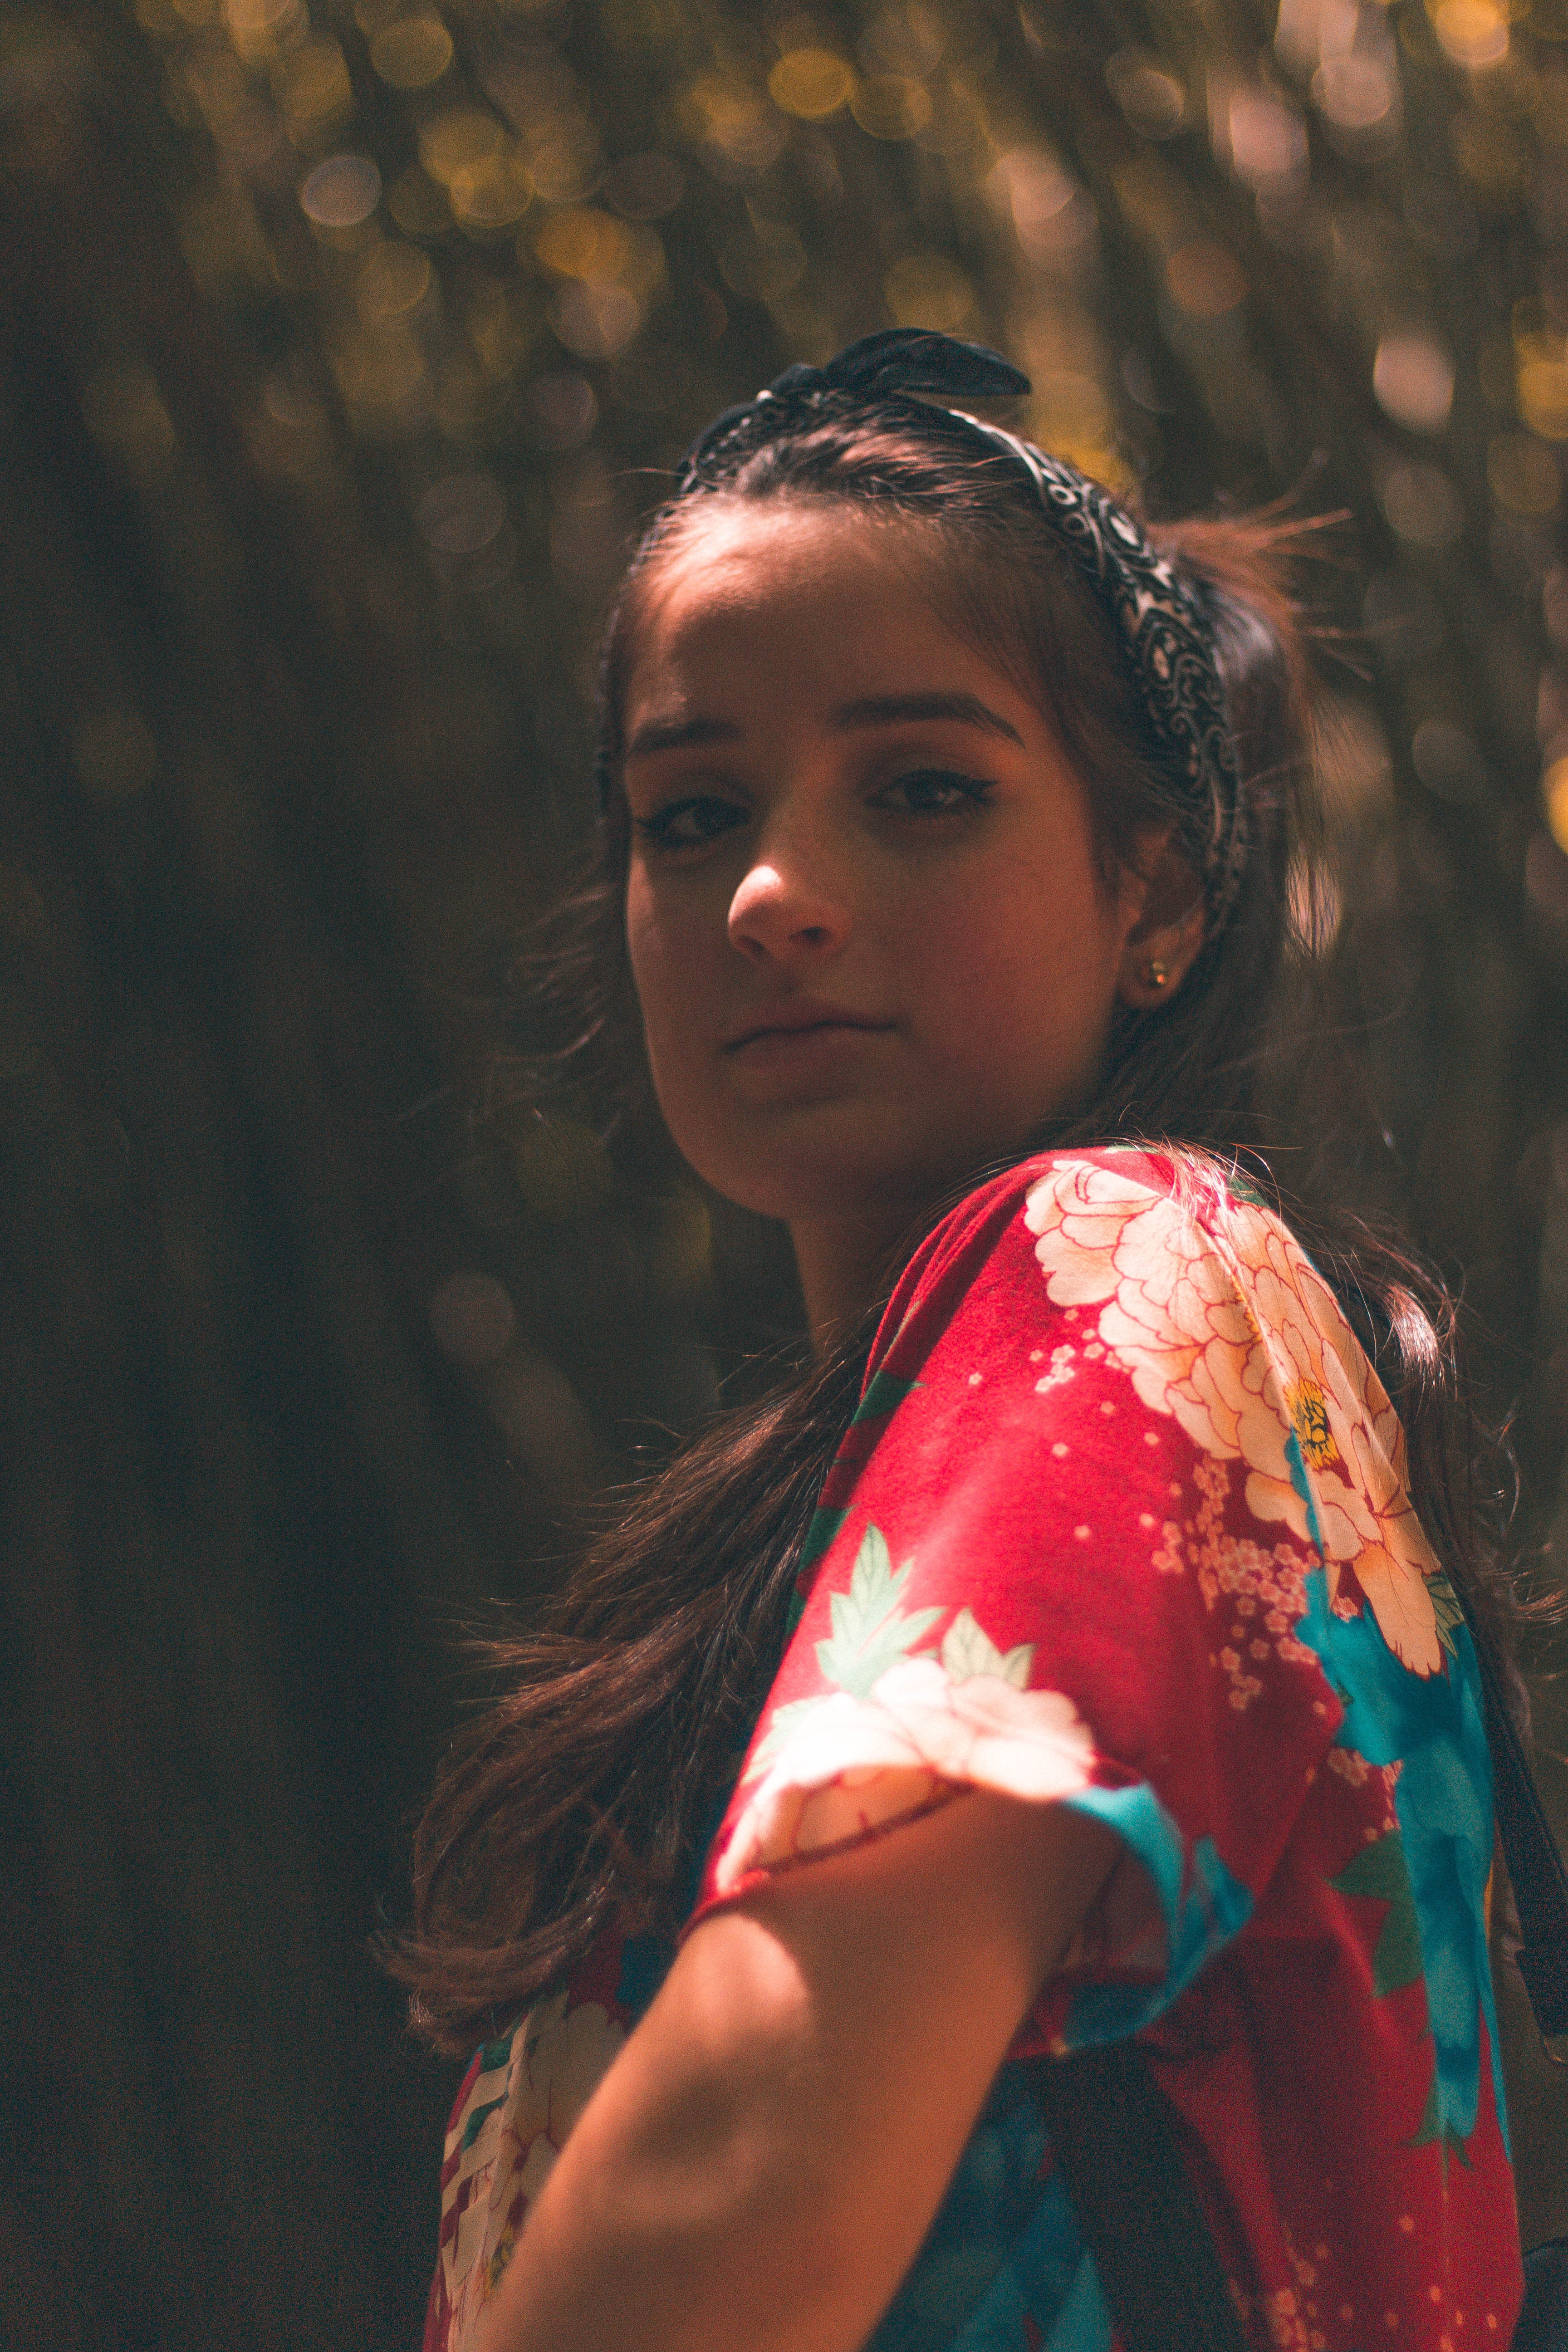
hair, beauty, portrait, sunlight, photography, long hair